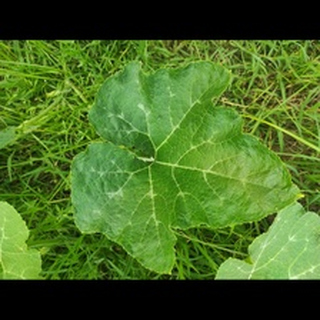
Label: healthy_pumpkin